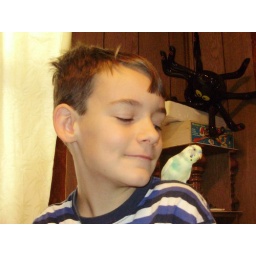
Akela is blue and yellow, so he's named after the cub scout leader, Akela (wolf in the Jungle book)